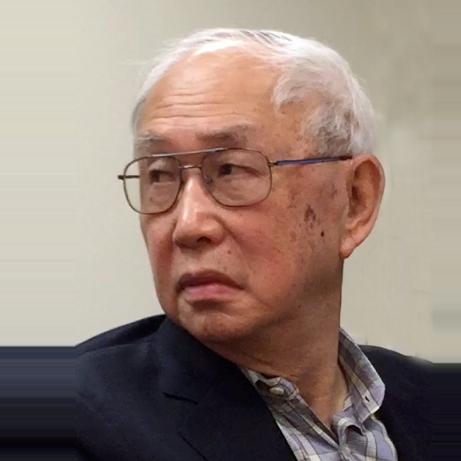
Age: 75